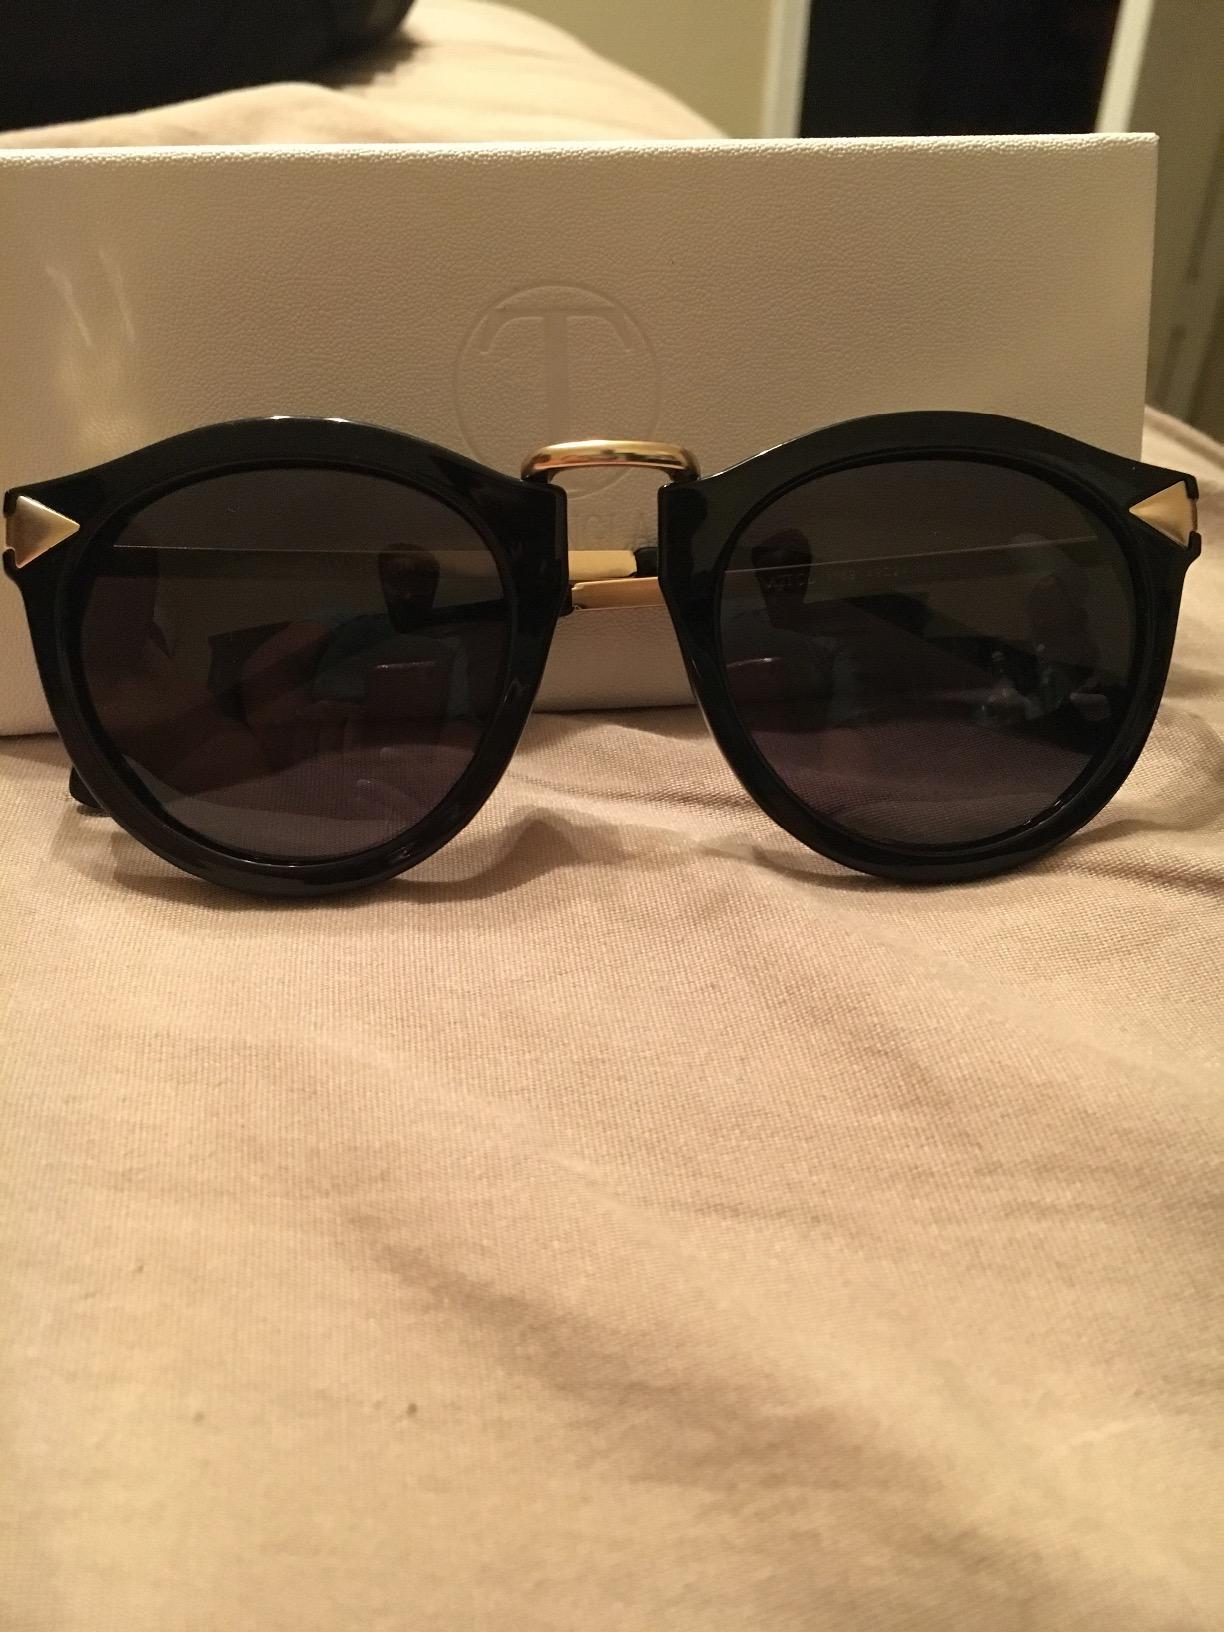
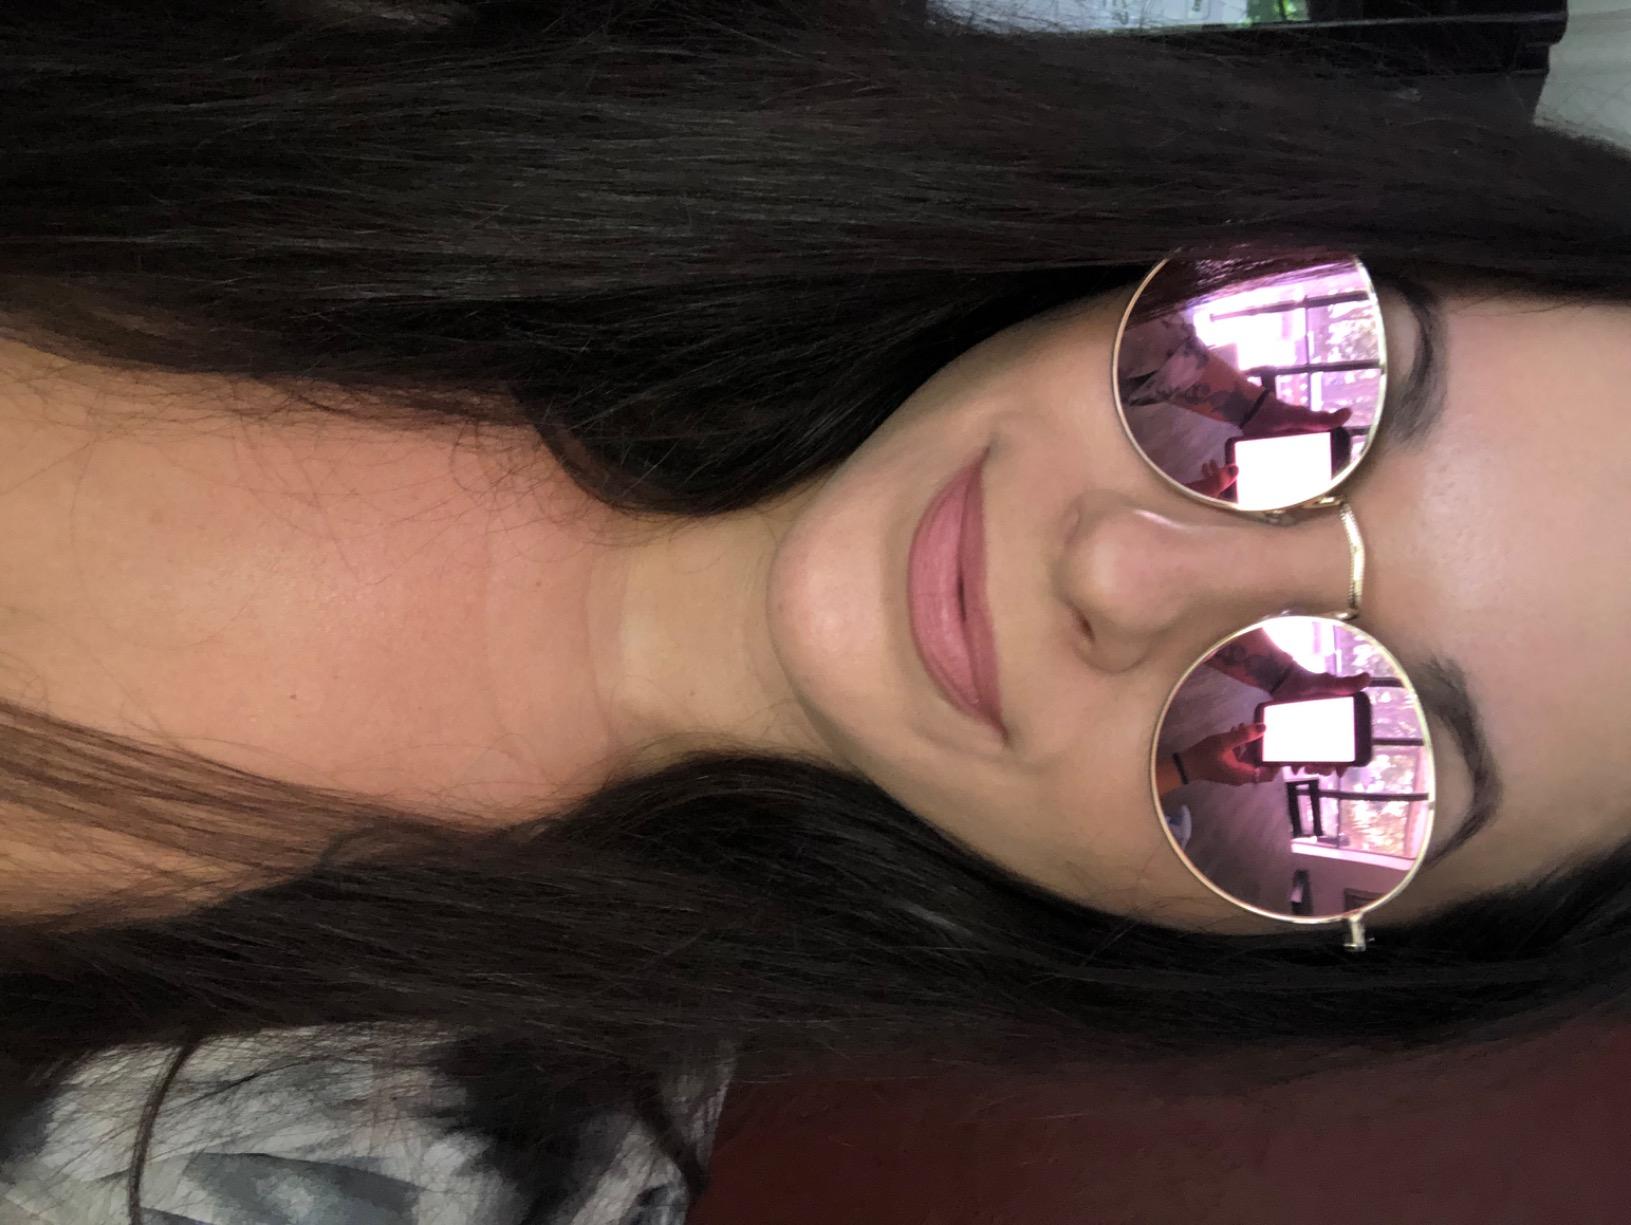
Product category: accessories_sunglasses
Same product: no